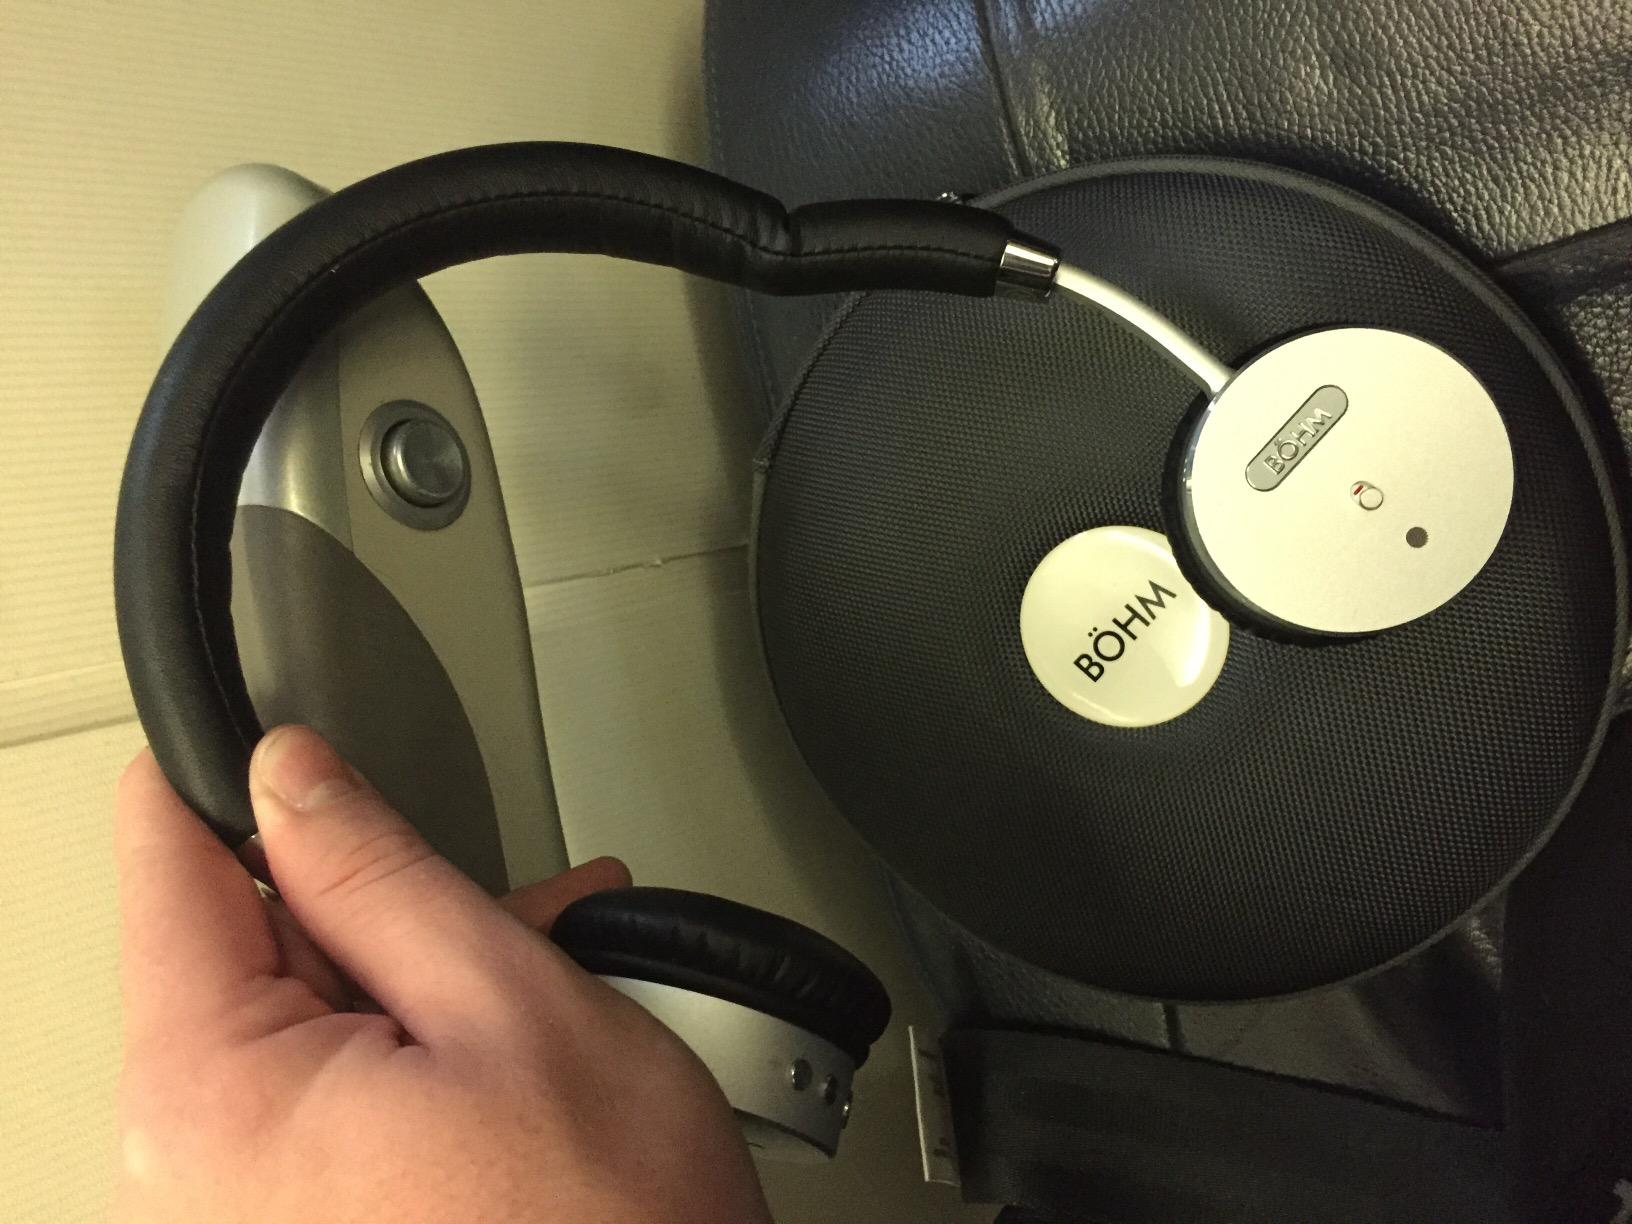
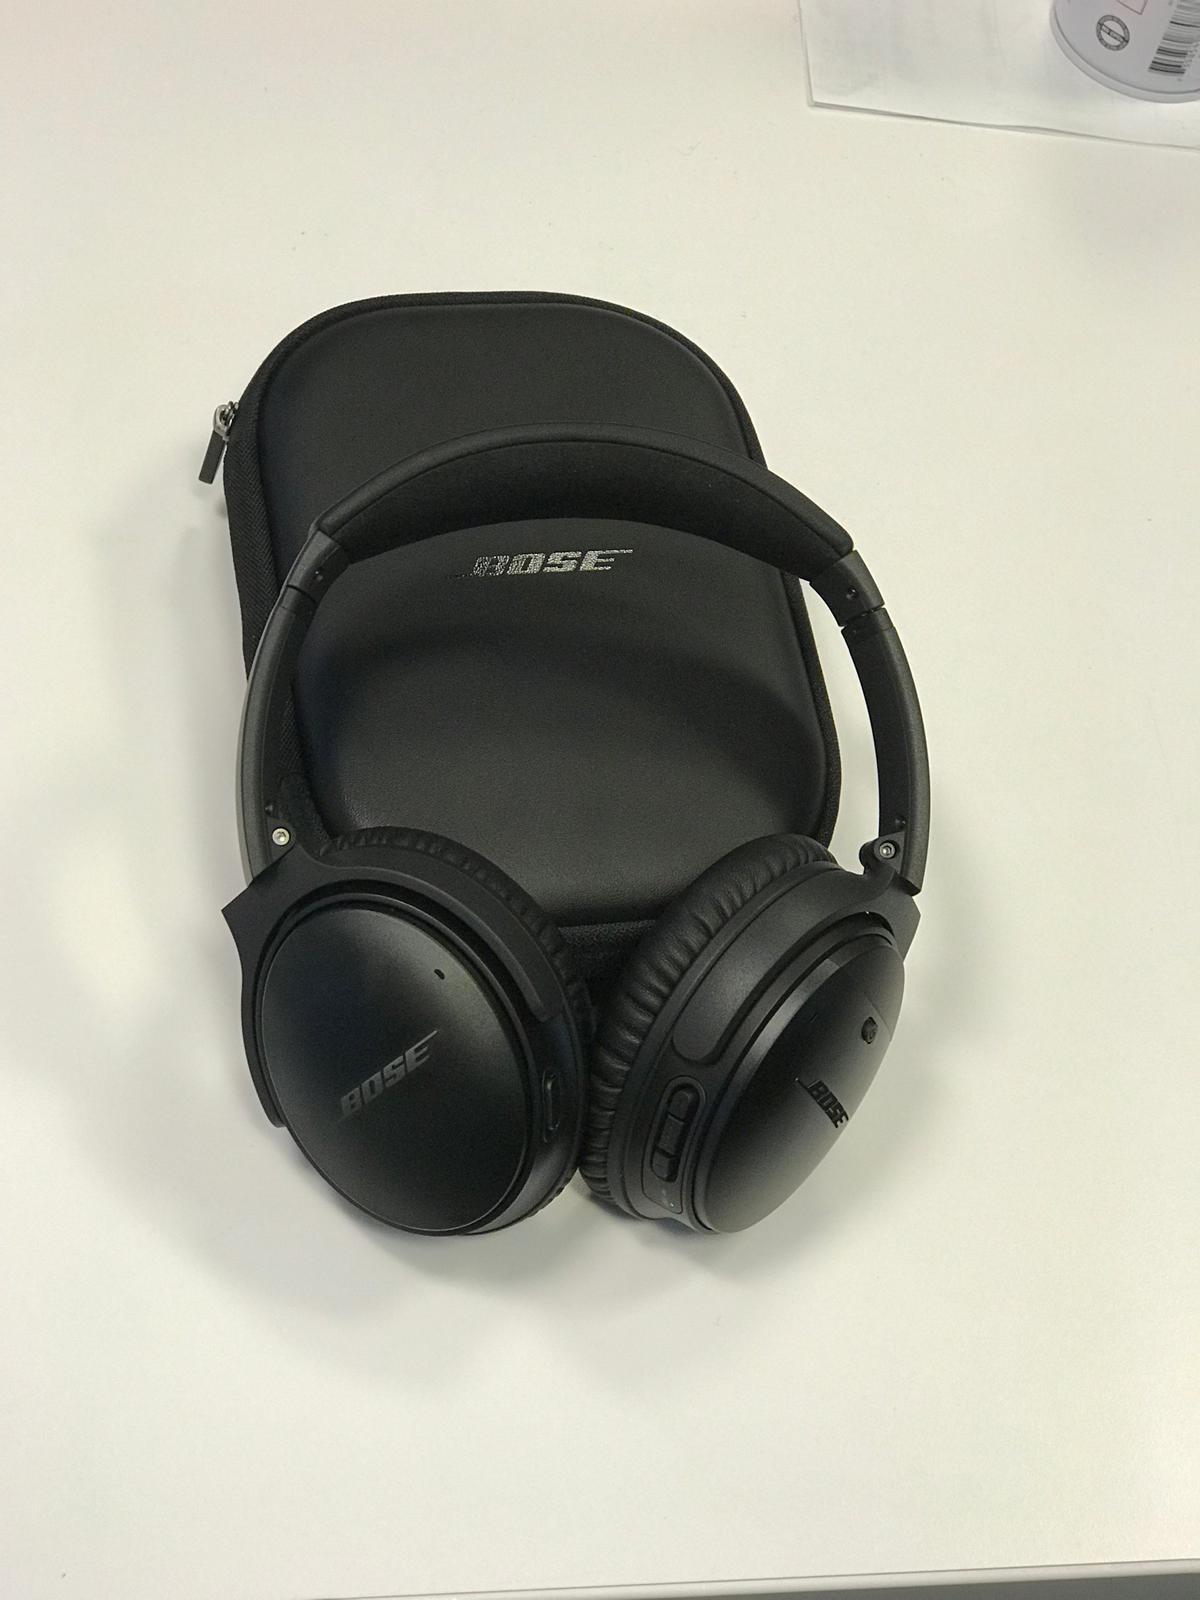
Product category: headphones
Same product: no